William Bede Dalley

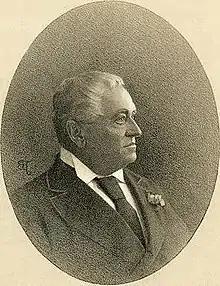
Dalley

William Bede Dalley (5 July 1831 – 28 October 1888) was an Australian politician and barrister and the first Australian appointed to the Privy Council of the United Kingdom. He was a leading lay representative and champion of the Catholic community and was known for his parliamentary and legal eloquence.